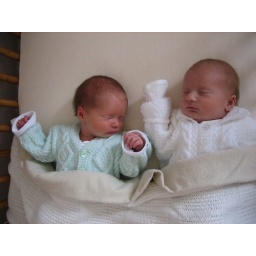
Thomas and Charlotte at home in bed